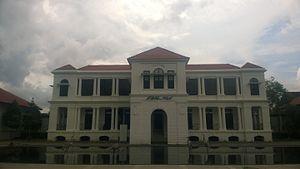
Pekan est une ville de l'État du Pahang, en Malaisie péninsulaire. Il s'agit de la ville royale de l'État.